Santa Elena, Marikina

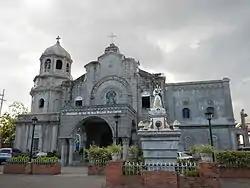
The Our Lady of the Abandoned Church, Sta. Elena, Marikina

Santa Elena is a barangay of Marikina, Philippines. According to the 2010 census, it has a population of 6,954 people.